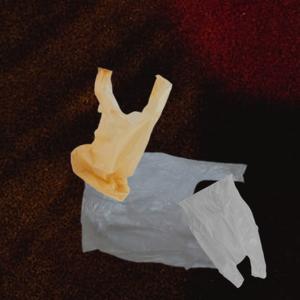
Label: plasticbags